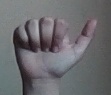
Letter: dhad